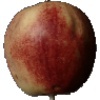
Label: Apple Red 3